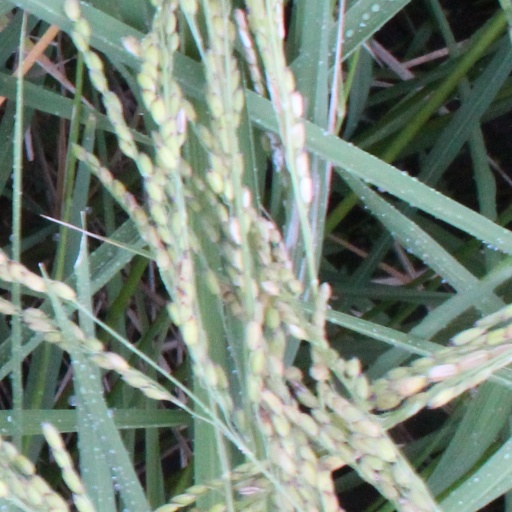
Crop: rice